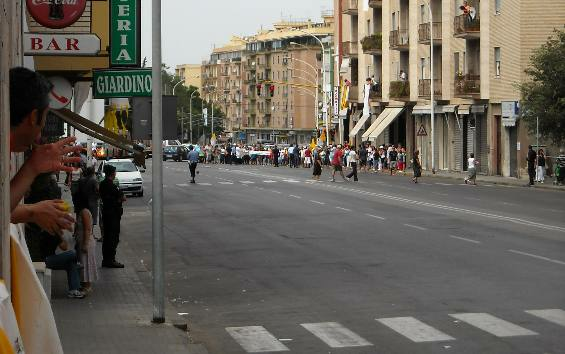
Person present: Yes